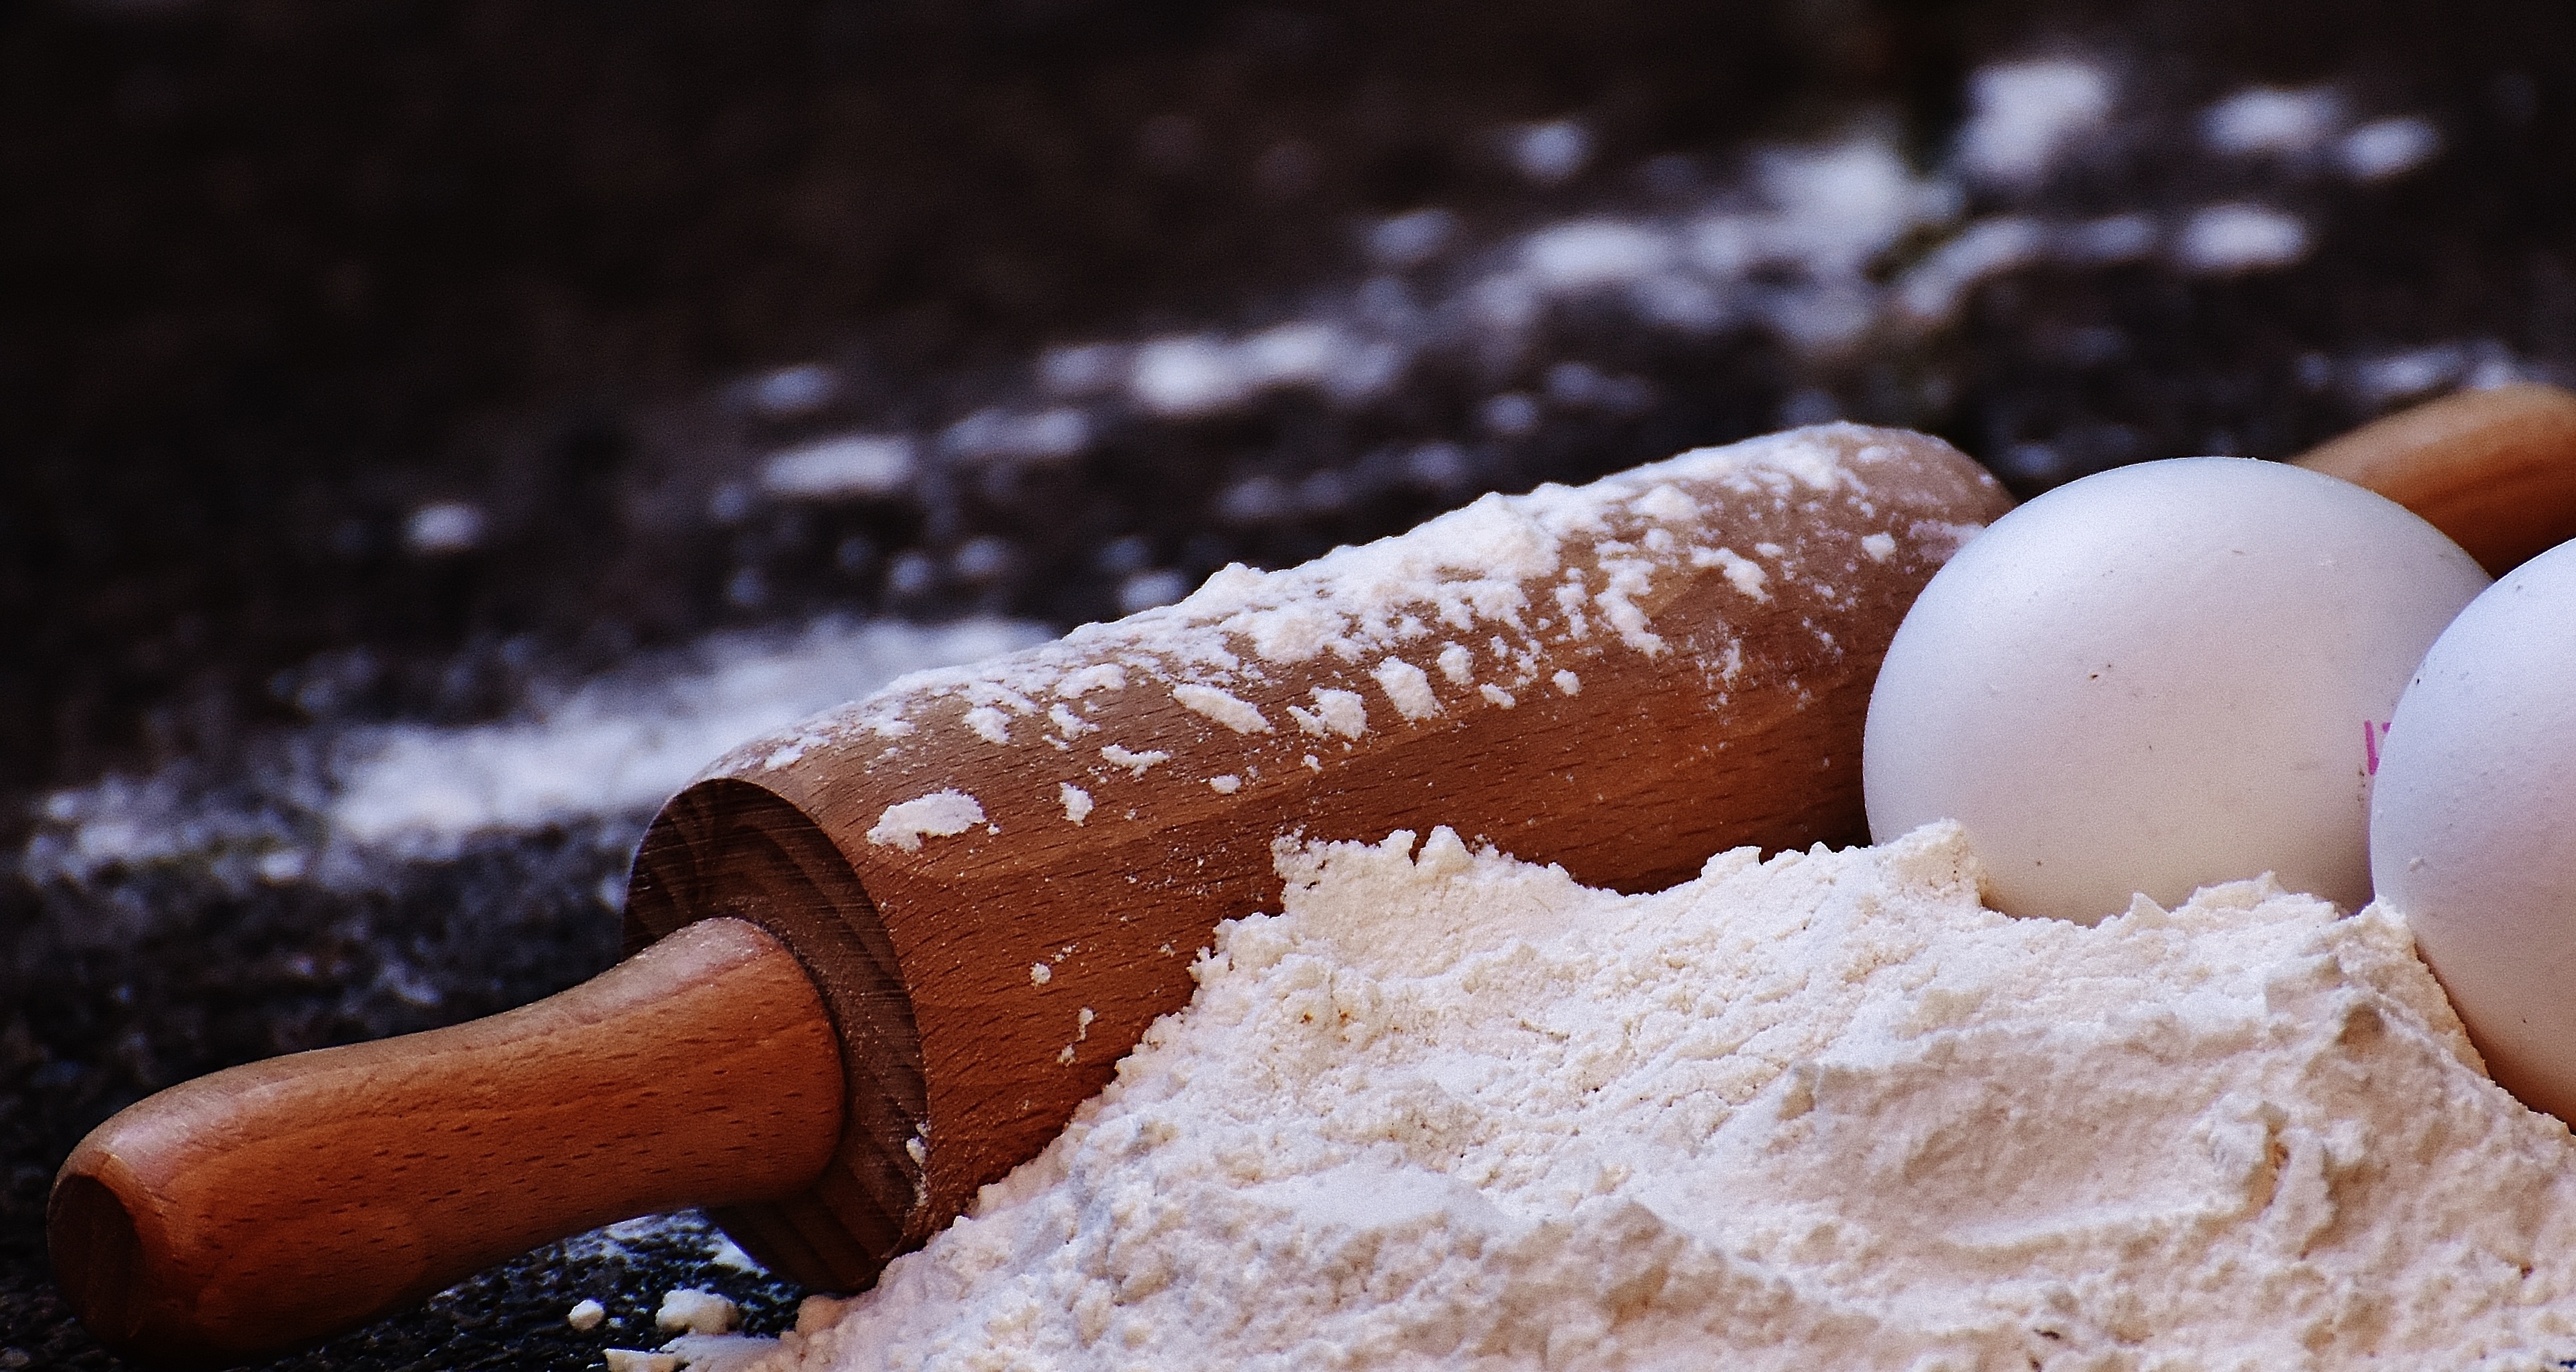
food, baking, dessert, preparation, egg, rolling pin, close up, bake, icing, prepare, sweetness, ingredients, flour, baked goods, flavor, roll out